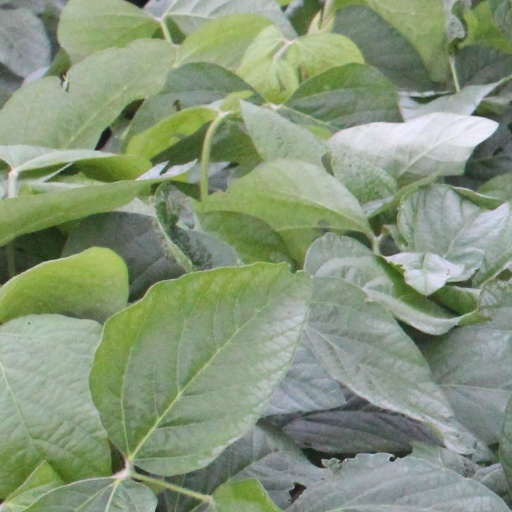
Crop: soybean